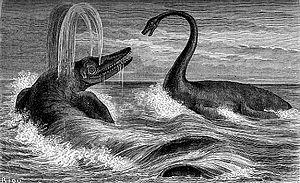
Description: Louis Figuier, La Terre avant le Déluge, édition de 1864 Fig.130. L'ichthyosaure et le plésiosaure, illustration par Riou. Edition originale scannée. Source: Hugo Soria
Guillaume Louis Figuier, né le 15 février 1819 à Montpellier et mort le 8 novembre 1894 à Paris 9ᵉ, est un écrivain et vulgarisateur scientifique français.